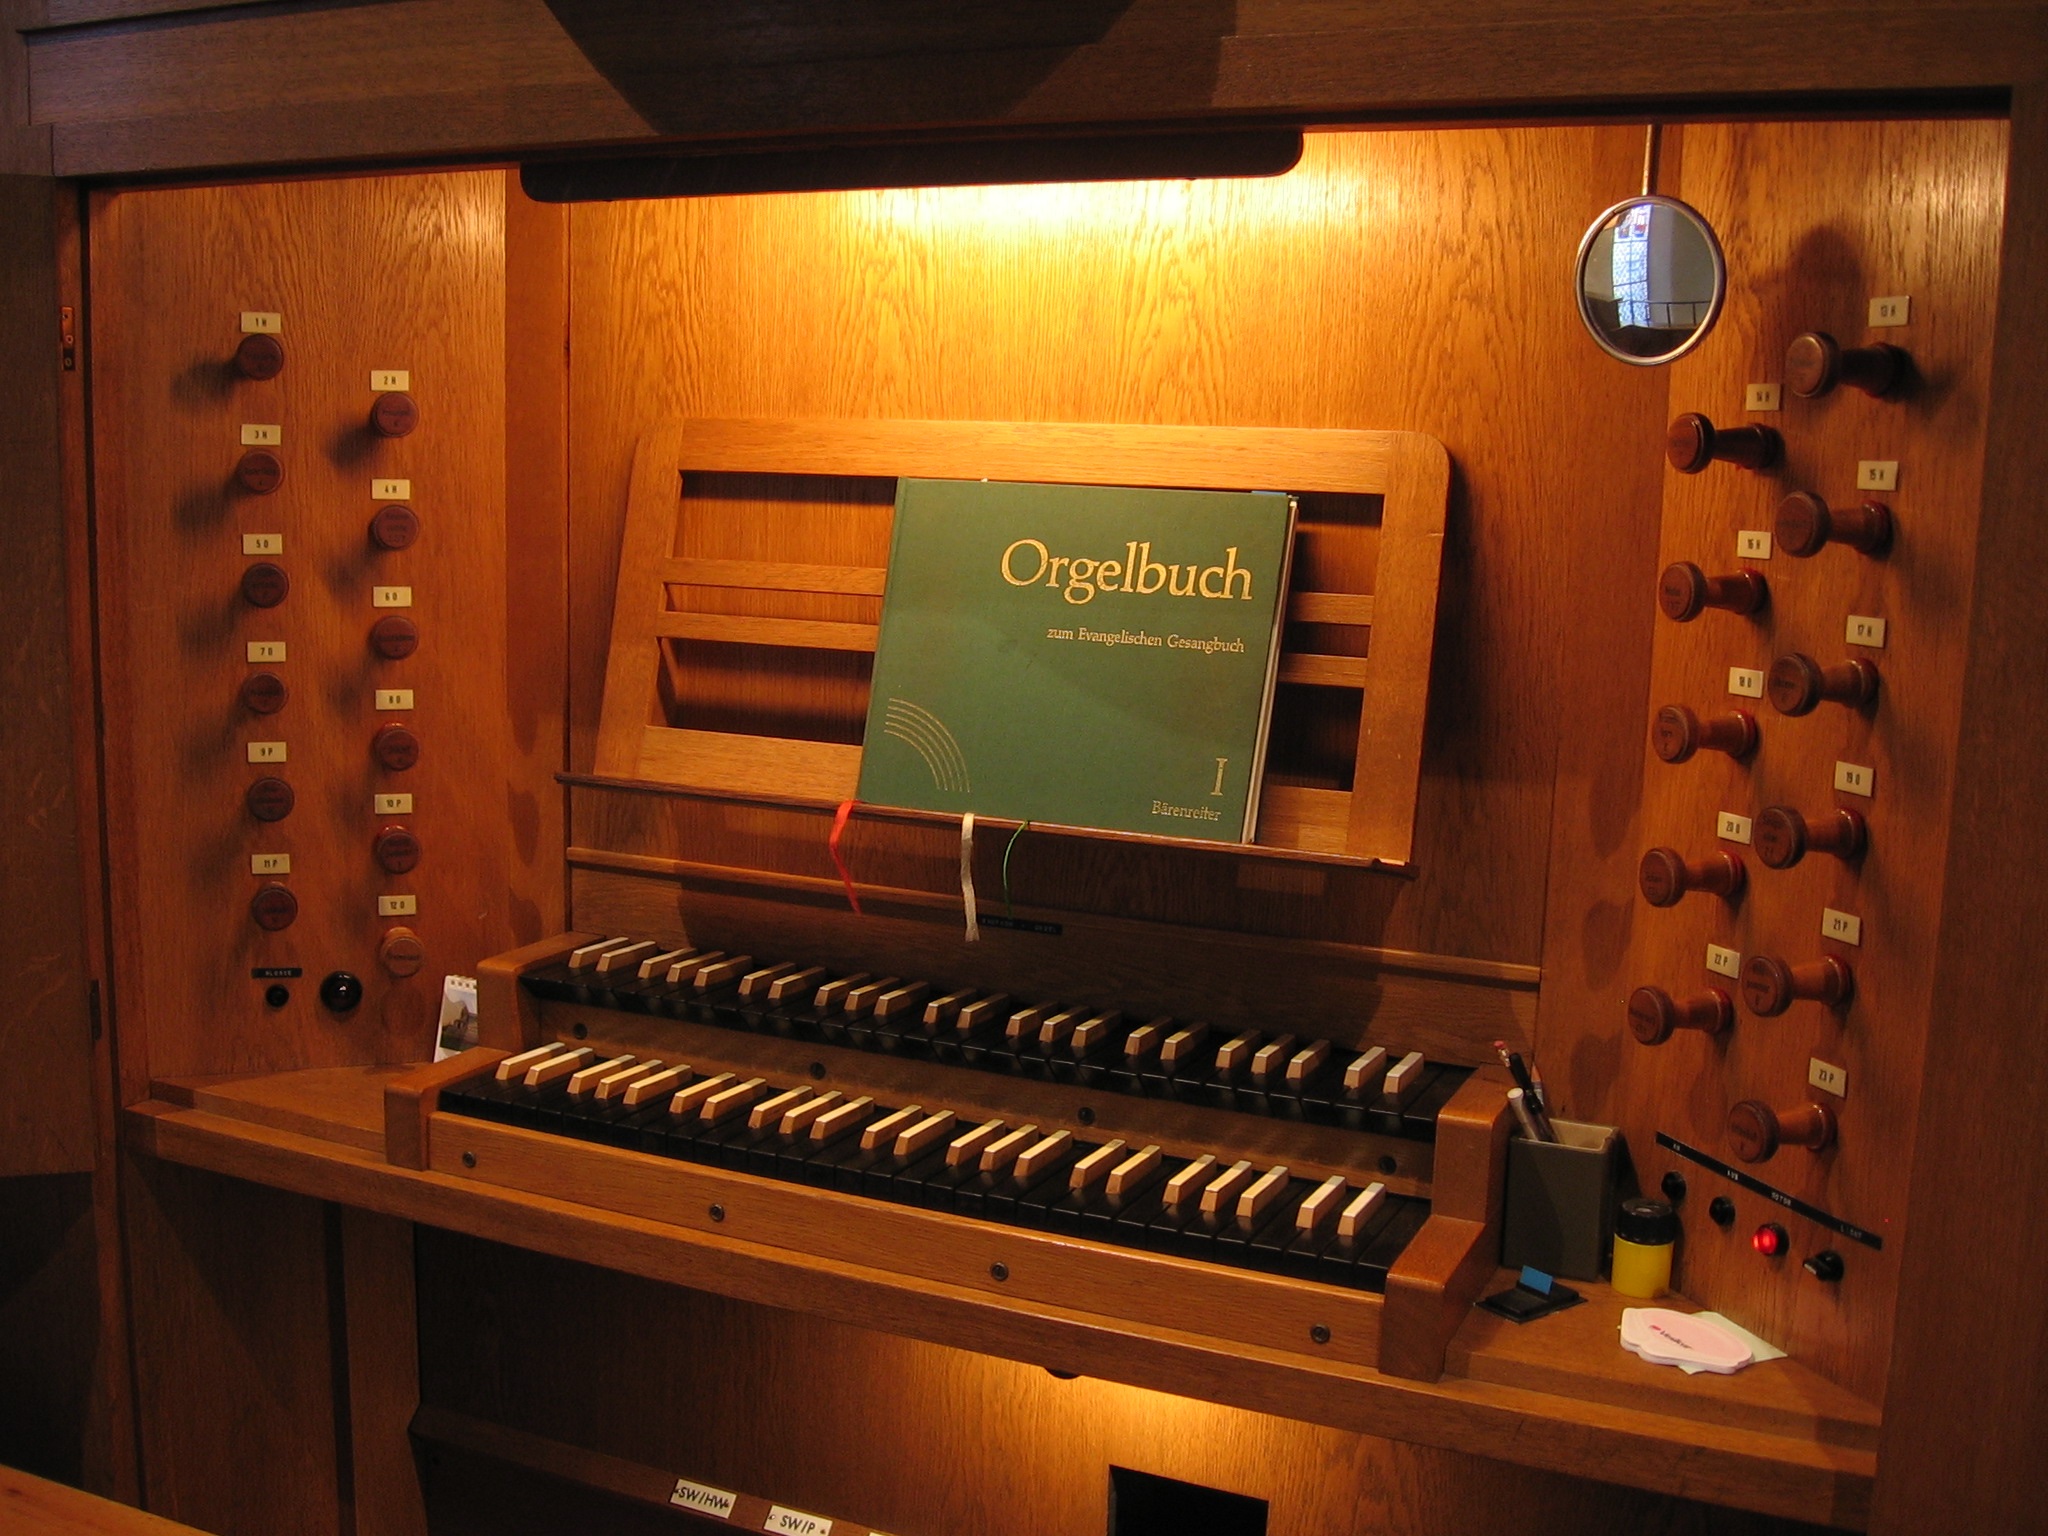
music, keyboard, technology, instrument, church, musical instrument, organ, keyboard instrument, church organ, organist, electronic device, electronic instrument, player piano, organ bank